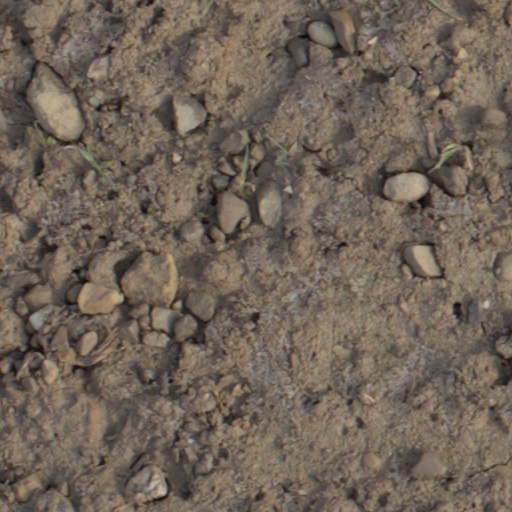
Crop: wheat